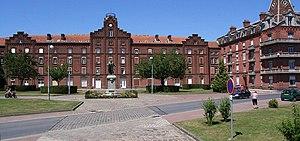
L'histoire sur le territoire de la future Picardie, créée à la fin du XVᵉ siècle, remonte au Paléolithique, époque où les hommes de la Préhistoire s'installèrent sur les terrasses alluviales de la vallée de la Somme. Elle se poursuivit au Néolithique, époque où l'on se sédentarisa et cultiva la terre. À l'âge du fer, les Celtes vinrent s'installer dans cette région puis ce fut la conquête romaine et l'entrée de ce territoire dans l'histoire écrite. Avec les invasions barbares du Vᵉ siècle, une nouvelle période commença, le Moyen Âge, mais ce n'est qu'à la fin du XIᵉ siècle que le mot « Picard » apparut pour la première fois dans un texte : Guillaume le Picard mourut au cours de la Première croisade, en 1098. « Picard » désigna des hommes avant de désigner un territoire. Au XIIIᵉ siècle, il y avait une « nation picarde » à l'Université de Paris.
Cet article recense les monuments historiques du nord de l'Aisne, en France.